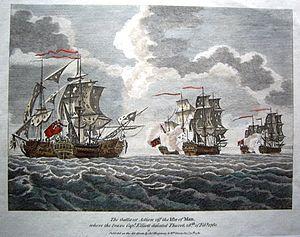
Combat naval en février 1760 entre le corsaire français Thurot et une division navale de frégates anglaises conduites par le capitaine Elliot. Thurot est tué dans le combat.
François Thurot, né à Nuits-Saint-Georges le 21 juillet 1727 et mort au large de l'île de Man le 28 février 1760, est un corsaire français.